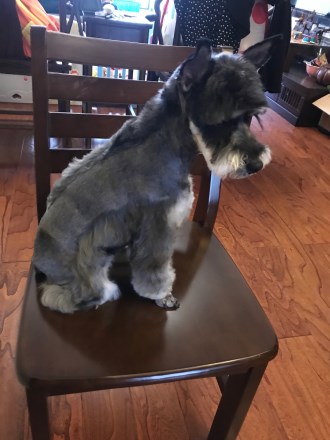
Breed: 2342-n000102-miniature_schnauzer